Venezuelan independence

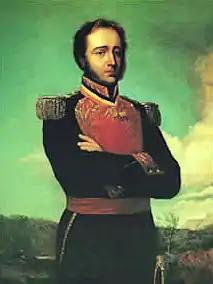
General Gregor MacGregor, oil on canvas by Martín Tovar y Tovar.

The expedition of Los Cayos de San Luis or simply Expedition of Los Cayos is the name given to the two invasions that the Libertador Simón Bolívar carried out from Haiti at the end of 1815 during 1816 with the purpose of liberating Venezuela from the Spanish forces. After leaving the port of Los Cayos, in the western part of Haiti, it stopped for 3 days at Beata Island south of the border between Haiti and Santo Domingo, to continue its itinerary in which the first days of April 1816 were off the southern coast of what is today the Dominican Republic; on April 19, 1816, they arrived at isla de Vieques near the coast of Puerto Rico, an event that was celebrated with artillery salvos; On April 25, they arrive at the Dutch island of Saba, from San Bartolomé, from where they head towards Margarita, fighting on 2 May before arriving there, the naval battle of Los Frailes in which the squadron of Luis Brión is victorious and captures the Spanish brigantine "El Intrépido" and the schooner "Rita". On 3 May 1816, they touch Venezuelan soil on the island of Margarita, where on the 6 May, an assembly headed by General Juan Bautista Arismendi ratifies the special powers conferred to Bolívar in Los Cayos.